155th (West Yorkshire) Brigade, Royal Field Artillery

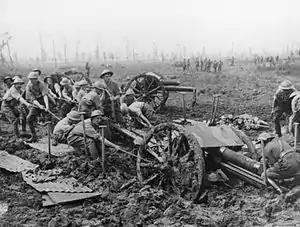
18-pounder being hauled out of mud near Ypres, August 1917

Immediately after Messines, CLV Bde was transferred to Fifth Army, first with 30th Division in II Corps (12–22 June), then with 39th Division in XVIII Corps, which had arrived to prepare for the opening of the Third Ypres Offensive. The British artillery had fewer advantages here: the Ypres Salient was cramped and overlooked from Pilckem Ridge in front, and the massed batteries suffered badly from German CB fire during the 18-day preparatory bombardment. When the infantry attacked on 31 July (the Battle of Pilckem Ridge) the field guns fired the usual creeping and standing barrages on a greater scale than ever before. On XVIII Corps' front the infantry managed to get across the ridge and down to the Steenbeke stream beyond, while the artillery broke up a serious German counter-attack in the early afternoon. Some of the field batteries moved forward to join others that had remained silent and hidden close to the start-line. But it began to rain, and soon proved almost impossible for the exhausted gunners to get their guns forward through the devastation and mud, and further progress was halted that evening.